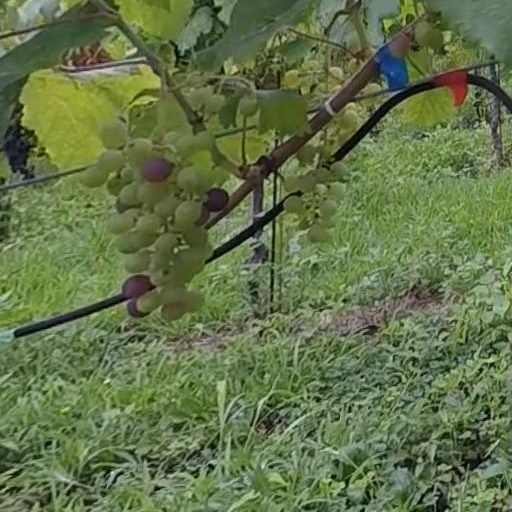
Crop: grape